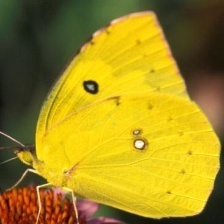
Species: SOUTHERN DOGFACE
Butterfly family (ImageNet category): sulphur_butterfly